Pipers Creek Lime Kilns

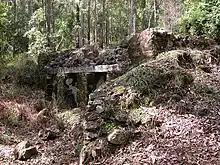
Lime Kiln "K"

This D kiln is located in a small clearing off the rough, unformed track known as Convict Road. Similar in design to kilns I and J, it is also constructed into the side of a hill and is approximately 8m long x 3.6m wide x 2.4m high with wing walls at the front retaining the hill to create a level construction and working surface in front of the burning chamber. It is constructed of a rough rubble stone with a lime based mortar used for bedding. However, the throat of the fire holes is constructed of flags rather than rubble stone. There is evidence of a render which is now exfoliating. Like the nearby kilns, the burning chamber is unusually narrow (approx 5.5m long and 1.7m wide) and open at the top to allow lime and fuel to be gravity fed from the hill above. A brush box timber lintel over the three rectangular fire holes is a more recent replacement of a previous lintel. Again there is evidence of weed growth which will be subject to periodic maintenance.